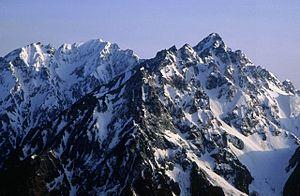
Les monts Hida ou Alpes du Nord sont un massif montagneux du Japon. Il s'étend à travers les préfectures de Nagano, Toyama, Gifu et Niigata.